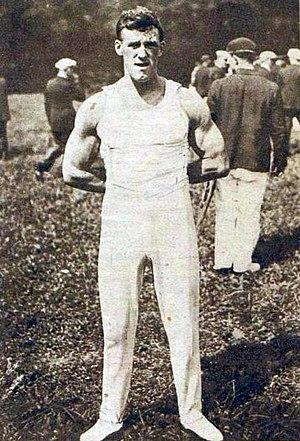
Georges Leroux, en juillet 1931.
Georges Leroux, né en 1907 à Pirmasens, est un gymnaste artistique français.